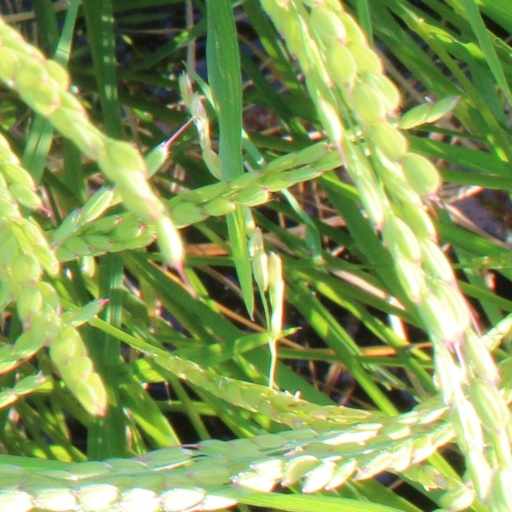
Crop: rice